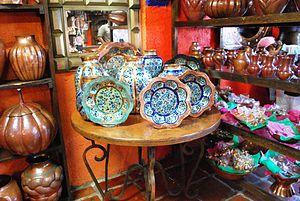
Santa Clara del Cobre est une ville magique et une municipalité située au centre de l'état de Michoacán, au Mexique, à 18 km de Pátzcuaro et 79 km de Morelia, la capitale de l'état. Bien que le nom officiel de la municipalité soit Salvador Escalante, et que la ville soit souvent marquée comme « Villa Escalante » ou « Salvador Escalante » sur les cartes, les deux entités sont appelées indifféremment Santa Clara del Cobre. La ville fait partie de la région de Pátzcuaro au Michoacán et est dominée ethniquement par le peuple purépecha. Ces gens travaillent le cuivre depuis l'époque préhispanique, ce qui a conduit à la domination de cette ville dans l'artisanat du cuivre pendant la période coloniale et jusqu'au XIXᵉ siècle. Les revers économiques ont mené au quasi-effondrement de l'industrie jusqu'à ce que, dans les années 1940 et 1970, les efforts déployés pour redonner de l'importance au travail de la ville aient été couronnés de succès.